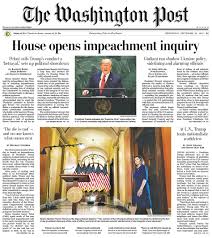
Label: paper